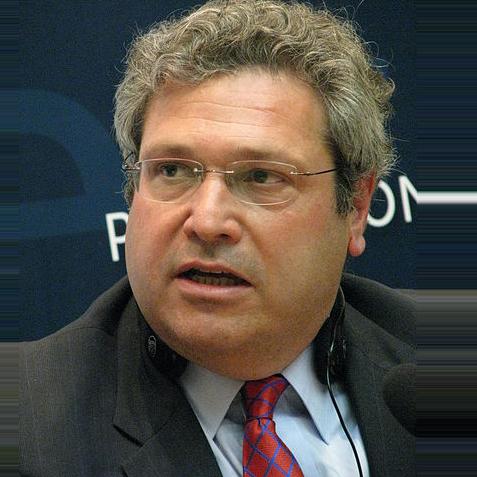
Age: 49